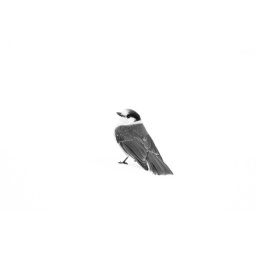
An inquisitive bird seen while snowshoeing around Seymour mountain near Vancouver.